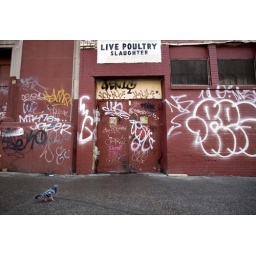
A pigeon walks past a chicken slaughterhouse in Brooklyn,